Fishing industry in Denmark

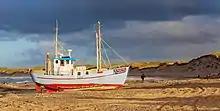
Fishing boat on the beach of Nørre Vorupør, Denmark

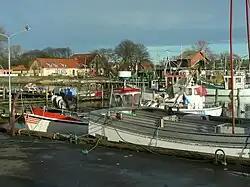
Klintholm Havn, a fishing village on Møn in south-east Denmark

As it provides processing links with many other countries, Denmark imports fish for this activity and its own fishing produce from the sea is exported. One feature which needs consolidation is the uniting of small fishing operators of Denmark into one viable major actor, as at present the Norwegians have held this position.